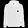
Label: Coat